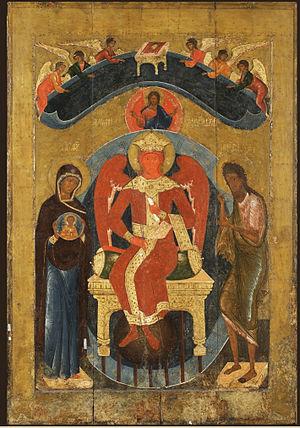
La cathédrale Sainte-Sophie ou cathédrale Sainte-Sophie de la Sagesse divine est un édifice religieux orthodoxe construit en pierre, devenu aujourd'hui un musée, conservé sur le territoire de la ville de Vologda. C'est l'une des principales constructions de l'époque d'Ivan le Terrible. Elle a été construite de 1568 à 1570 sur son ordre. C'est la cathédrale de l'éparchie de Vologda et de Veliki Oustioug depuis 1587. Elle l'a été jusqu'en 1938, ensemble avec sa voisine la cathédrale de la Résurrection et la chapelle funéraire de l'archevêché. Sur les murs de la cathédrale sont conservées les fresques du XVIIᵉ siècle et une iconostase du milieu du XVIIIᵉ siècle.